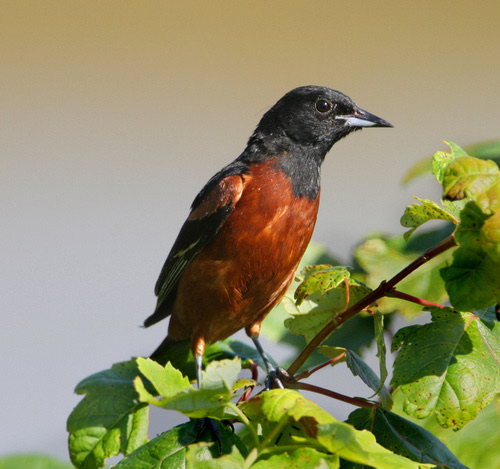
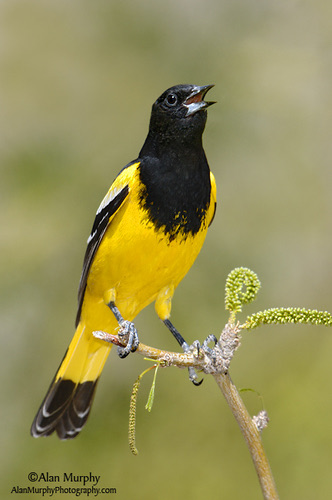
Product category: misc
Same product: yes